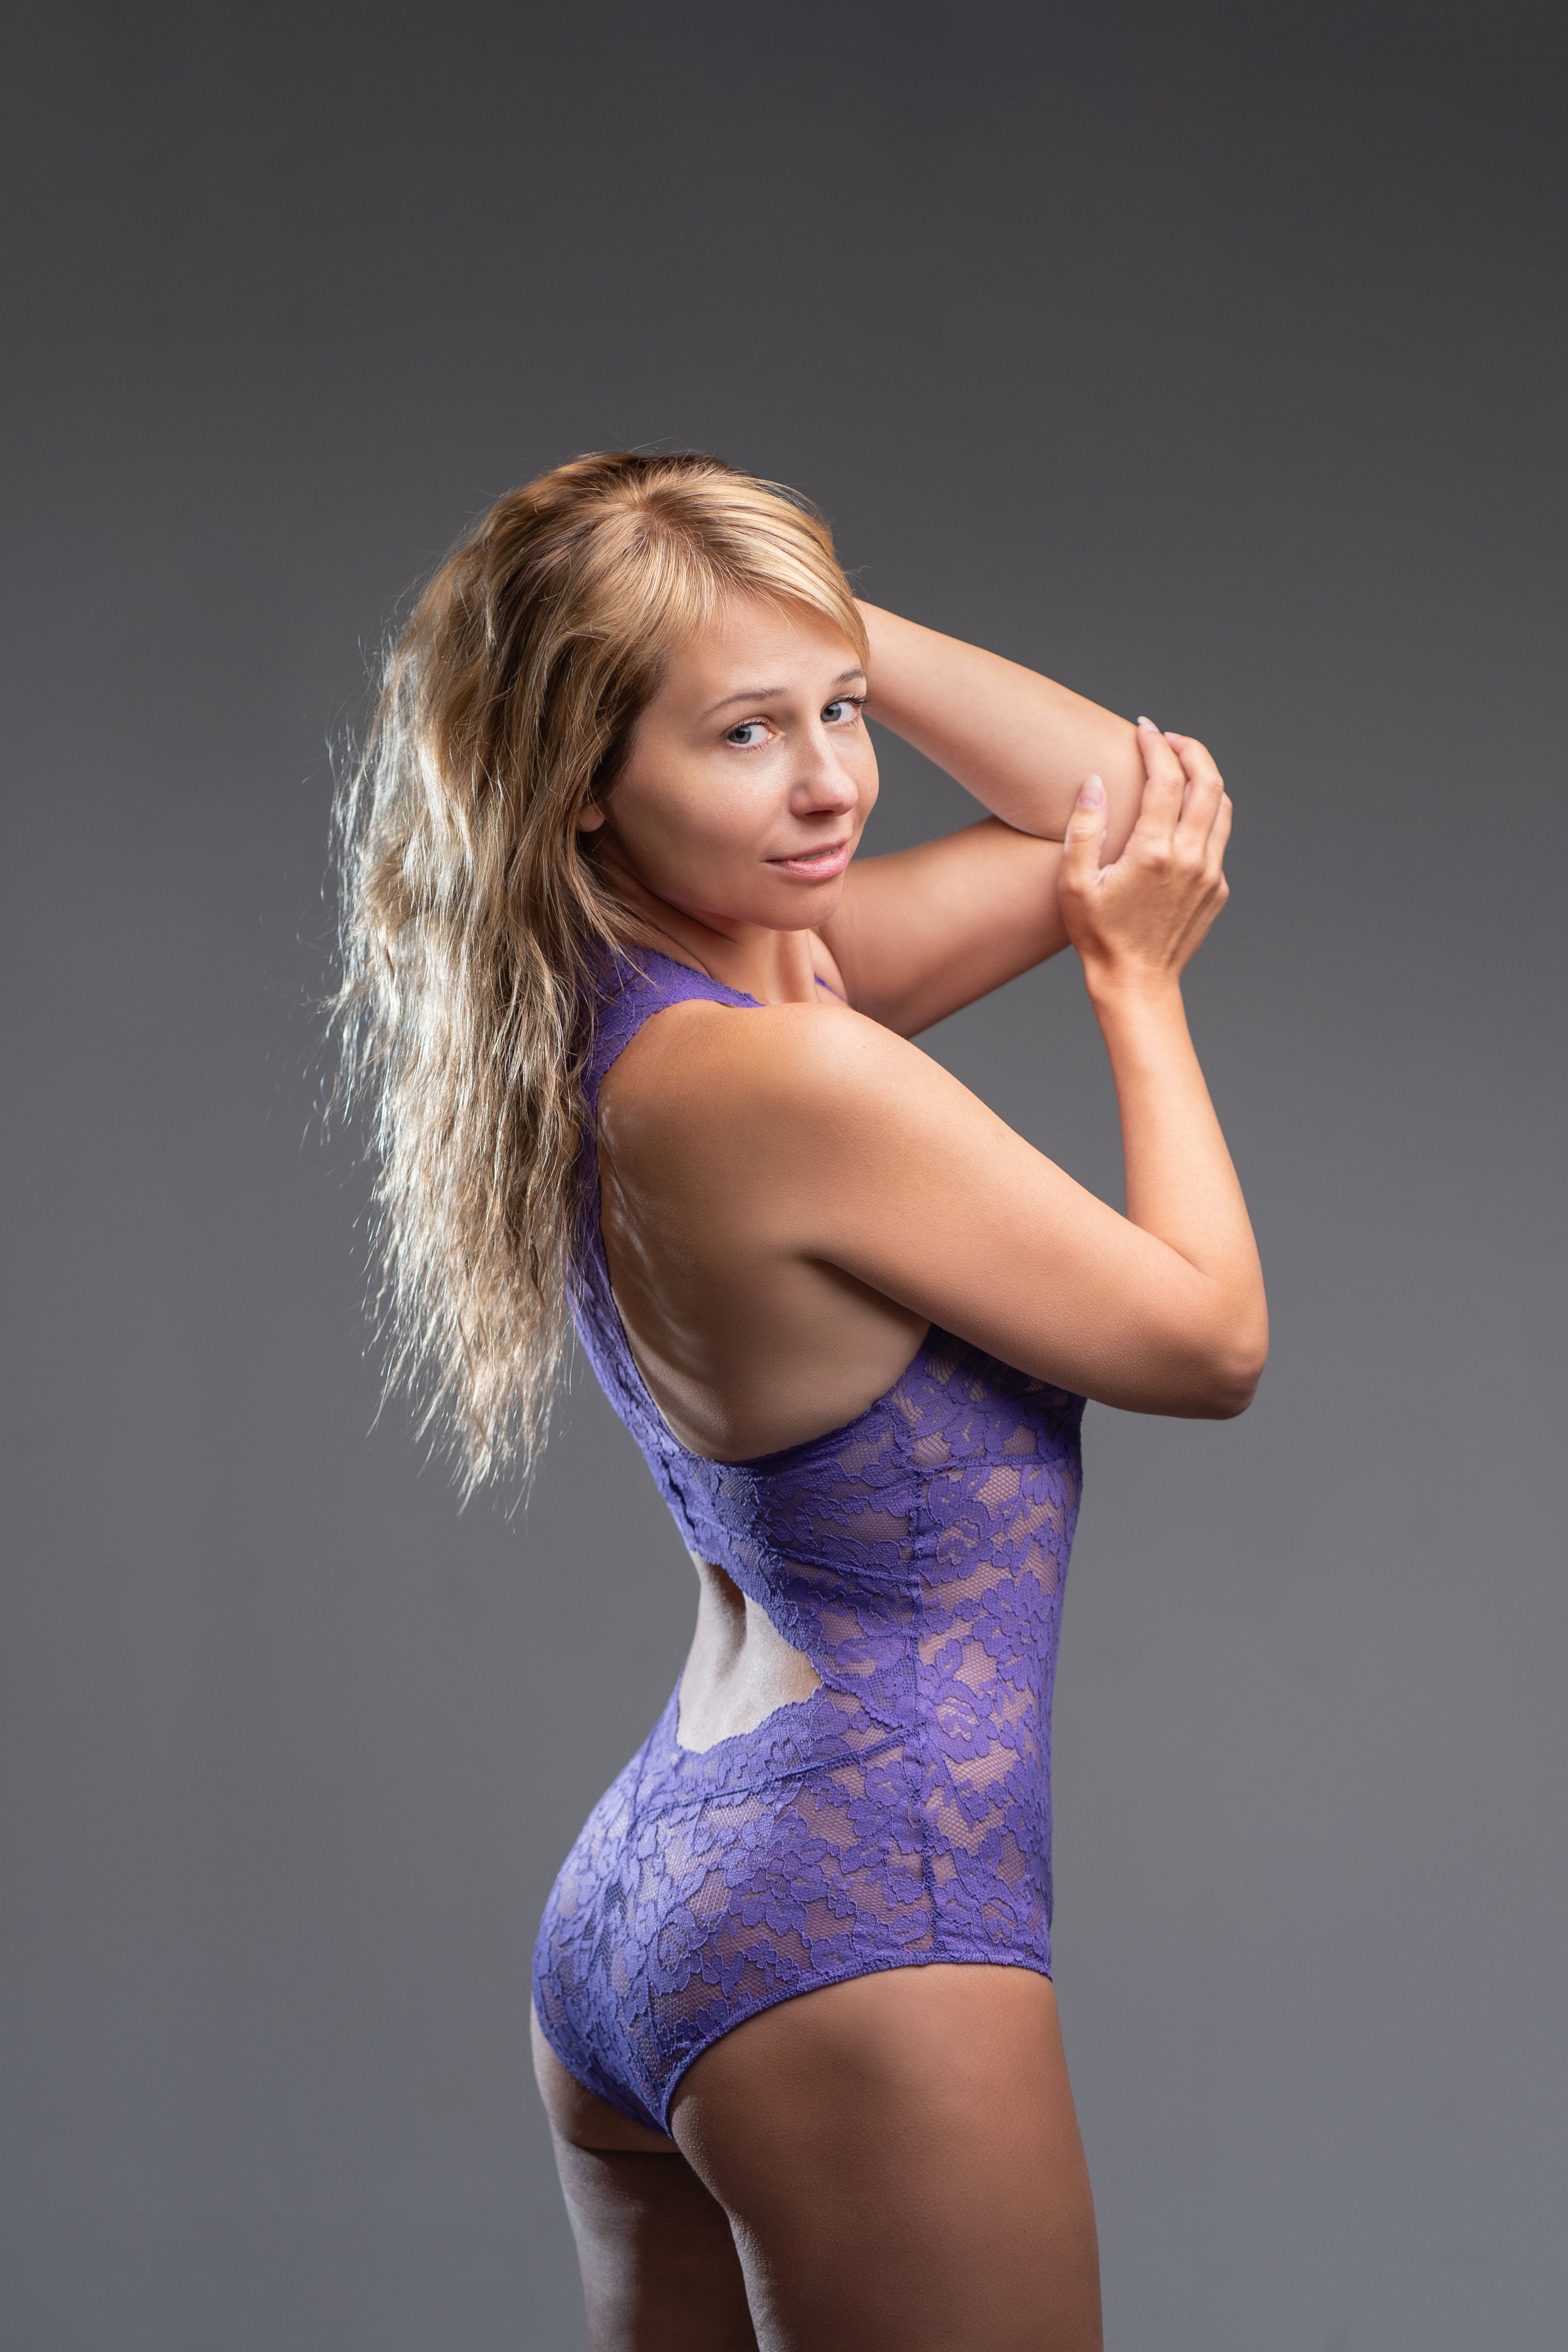
woman, hand, arm, leg, flash photography, swimwear, waist, thigh, trunk, fashion design, human leg, electric blue, art model, brown hair, abdomen, blond, chest, fashion model, elbow, undergarment, knee, sportswear, smile, magenta, lingerie, photo shoot, portrait photography, leotard